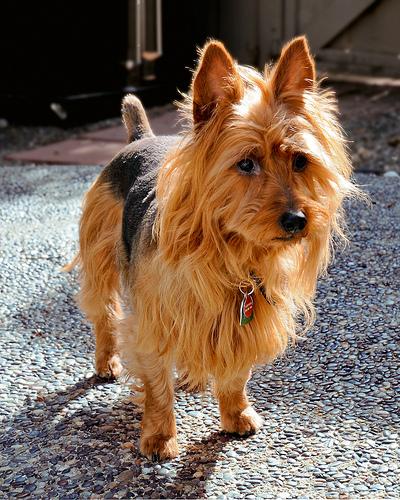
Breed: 202-n000020-Australian_terrier